Arthur Ravenel Jr. Bridge

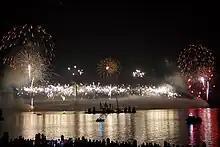
Fireworks celebration to precede the opening of the new bridge, July 2005

Groundbreaking on the bridge occurred in 2001 in Mount Pleasant. The bridge was built as a design–build project, meaning that one contract was signed to both design and construct the bridge. This meant that construction could begin even while the design was not yet finalized. The bridge was built by a joint venture of two major construction firms operating under the name "Palmetto Bridge Constructors". The joint venture partners were Tidewater Skanska of Norfolk, Virginia and Flatiron Constructors of Longmont, Colorado. The construction joint venture hired Parsons Brinckerhoff to complete the design. T.Y. Lin International provided design review and construction engineering and field inspection services. For the sake of simplifying labor and equipment resources, Palmetto Bridge Constructors actually managed the building of the bridge as five separate projects (the two highway interchanges at either end of the bridge, the two approach spans, and the cable-stayed span) going on simultaneously.